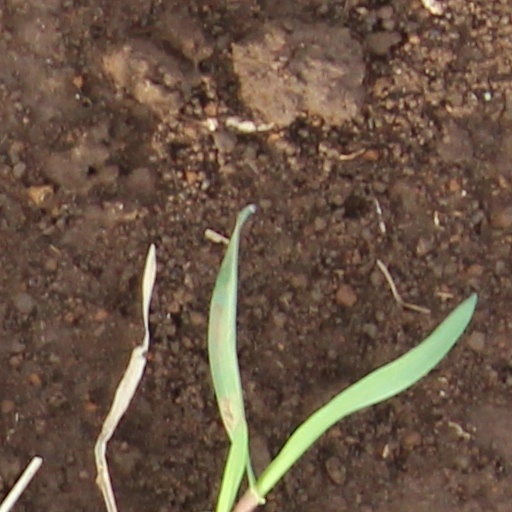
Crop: wheat